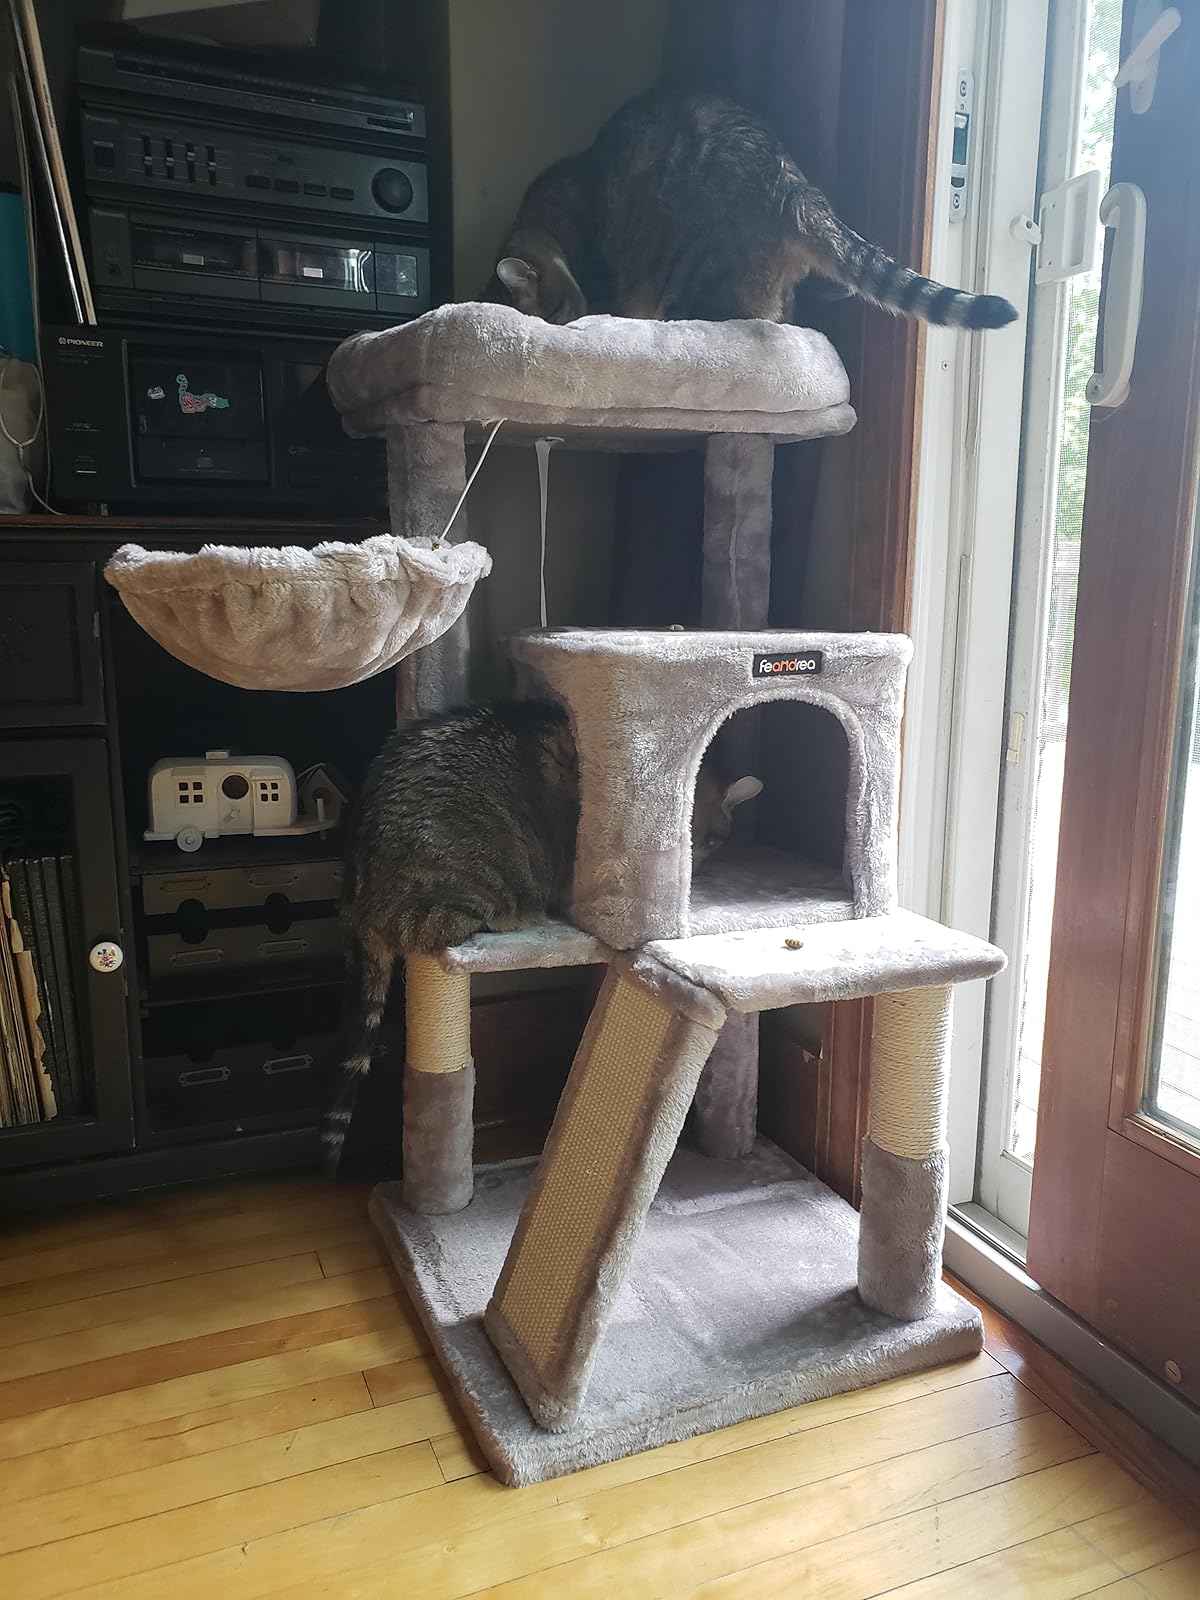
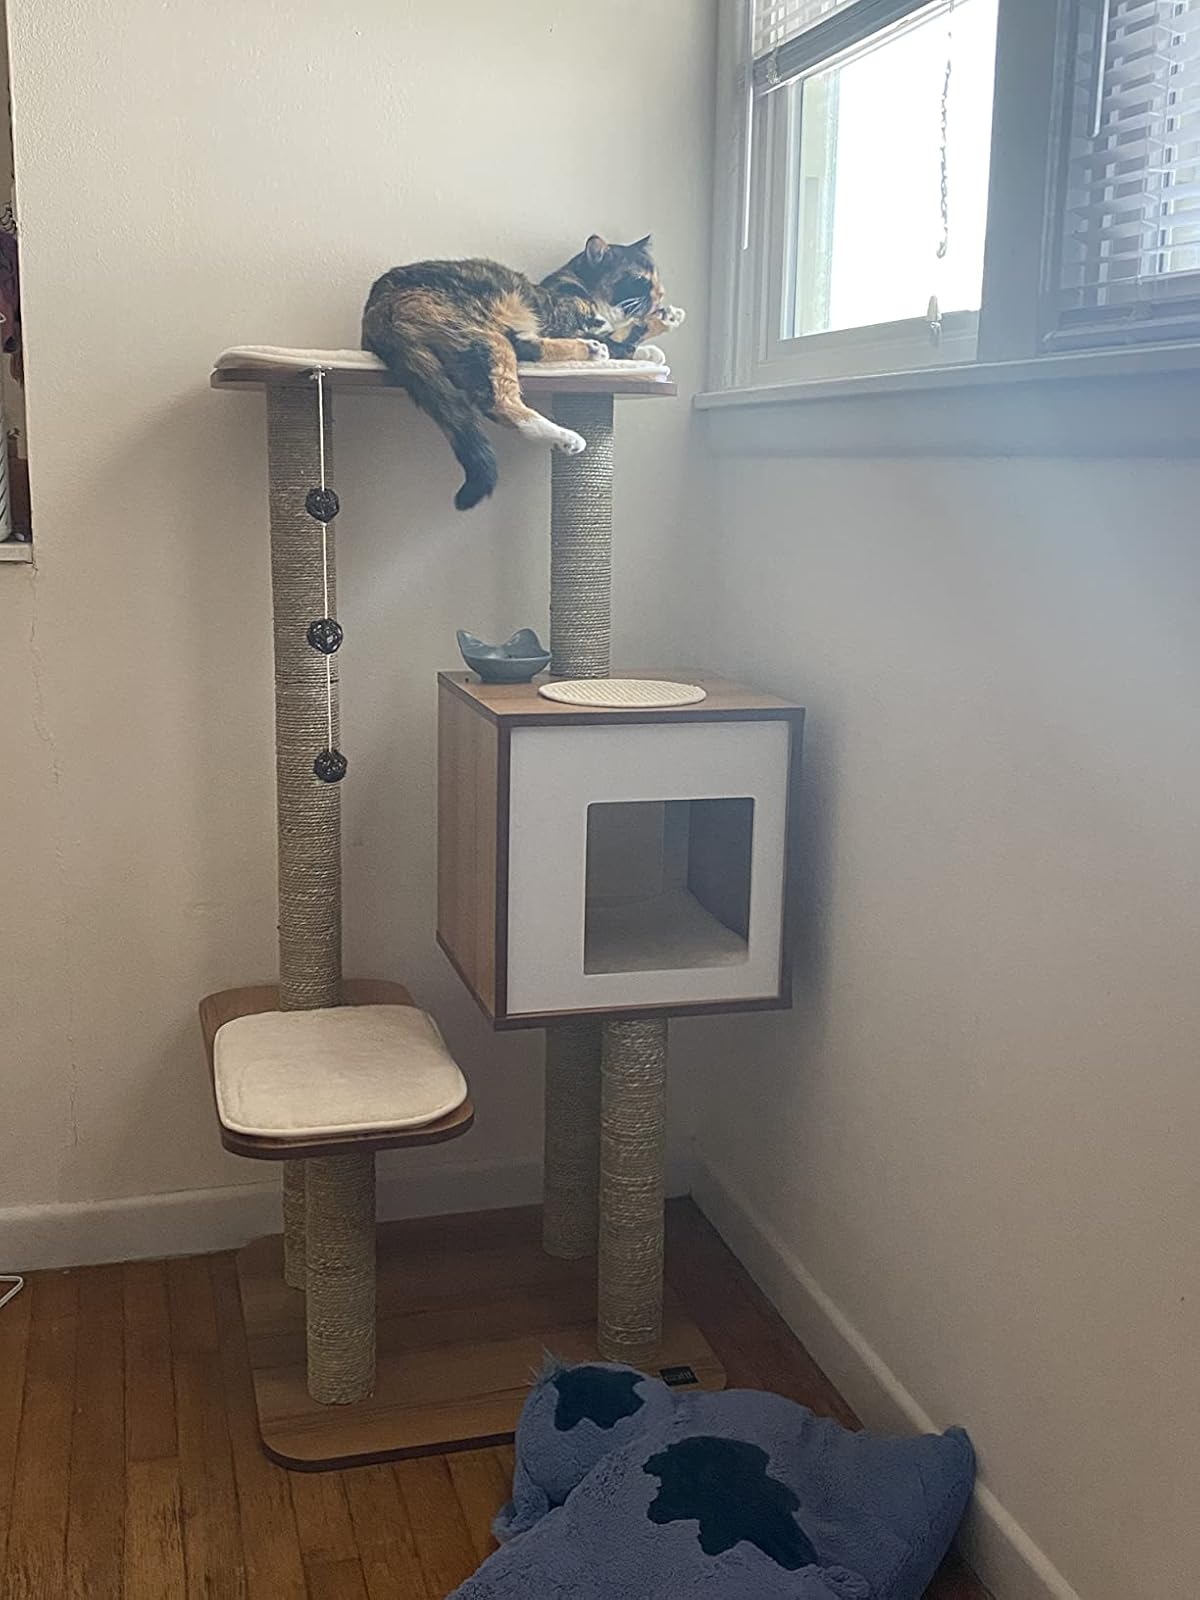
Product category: items_cat tree
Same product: no